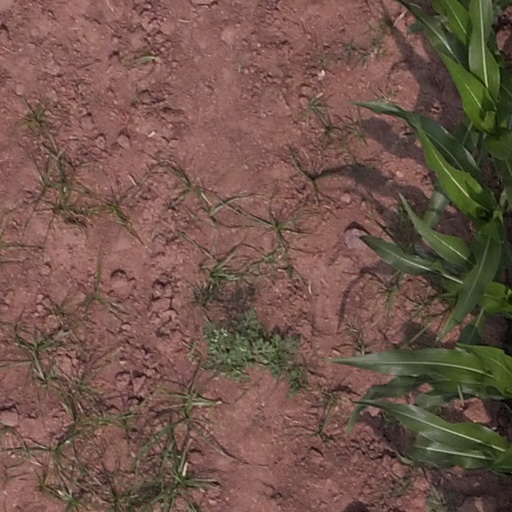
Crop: maize; corn